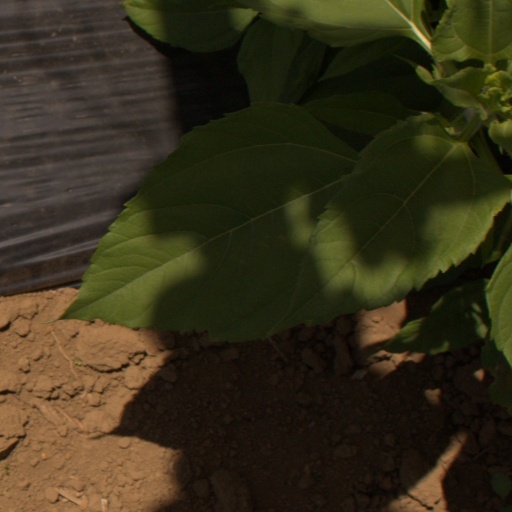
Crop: Jerusalem artichoke